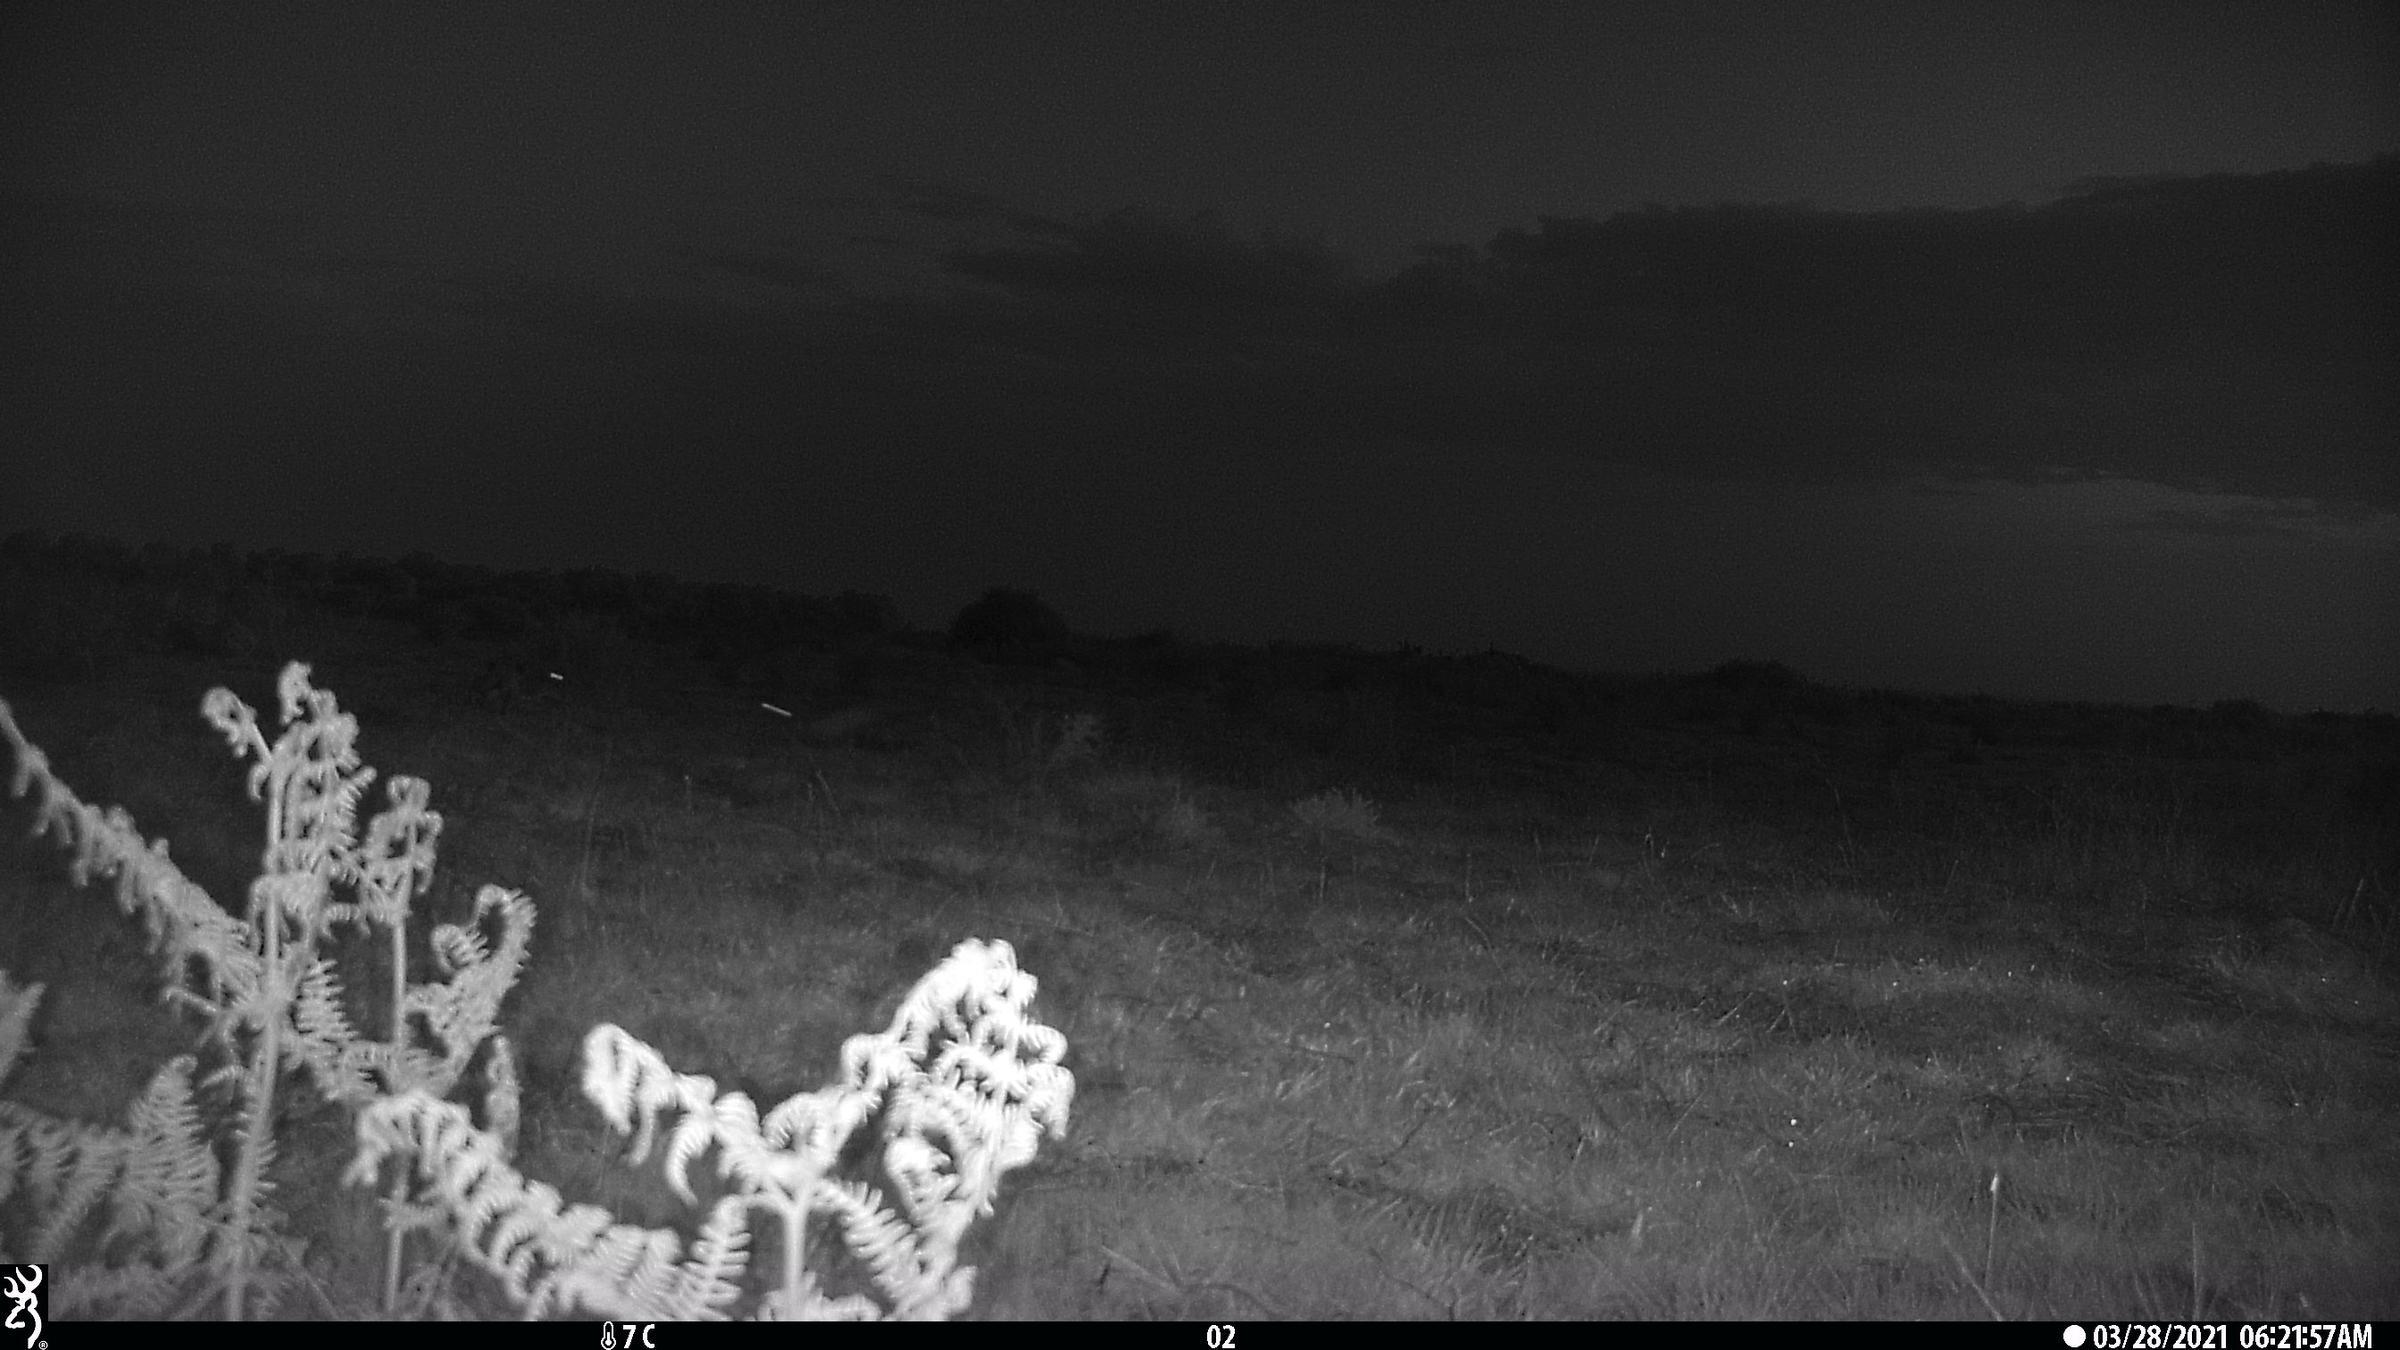
Species: Lepus granatensis